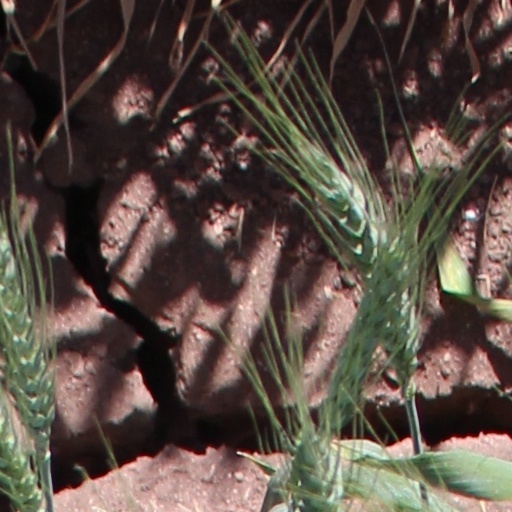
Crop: wheat